Yuriko Yamaguchi (sculptor)

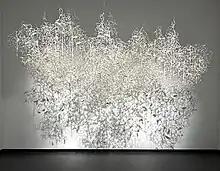
"Whisper #2" (2023), National Museum of Women in the Arts, Washington, D.C.

Yamaguchi has received recognition for her art. Many of her achievements are localized on the eastern coast of the United States or from Japanese organizations. Beginning in the 1980s, she has been awarded in every decade since, even continuing to this day. The following list is a summation of these awards: